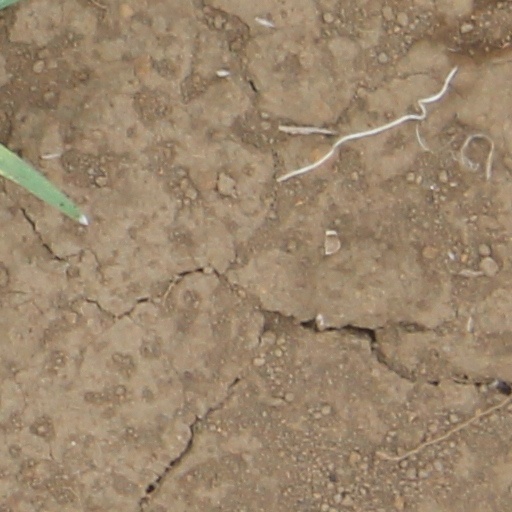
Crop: wheat